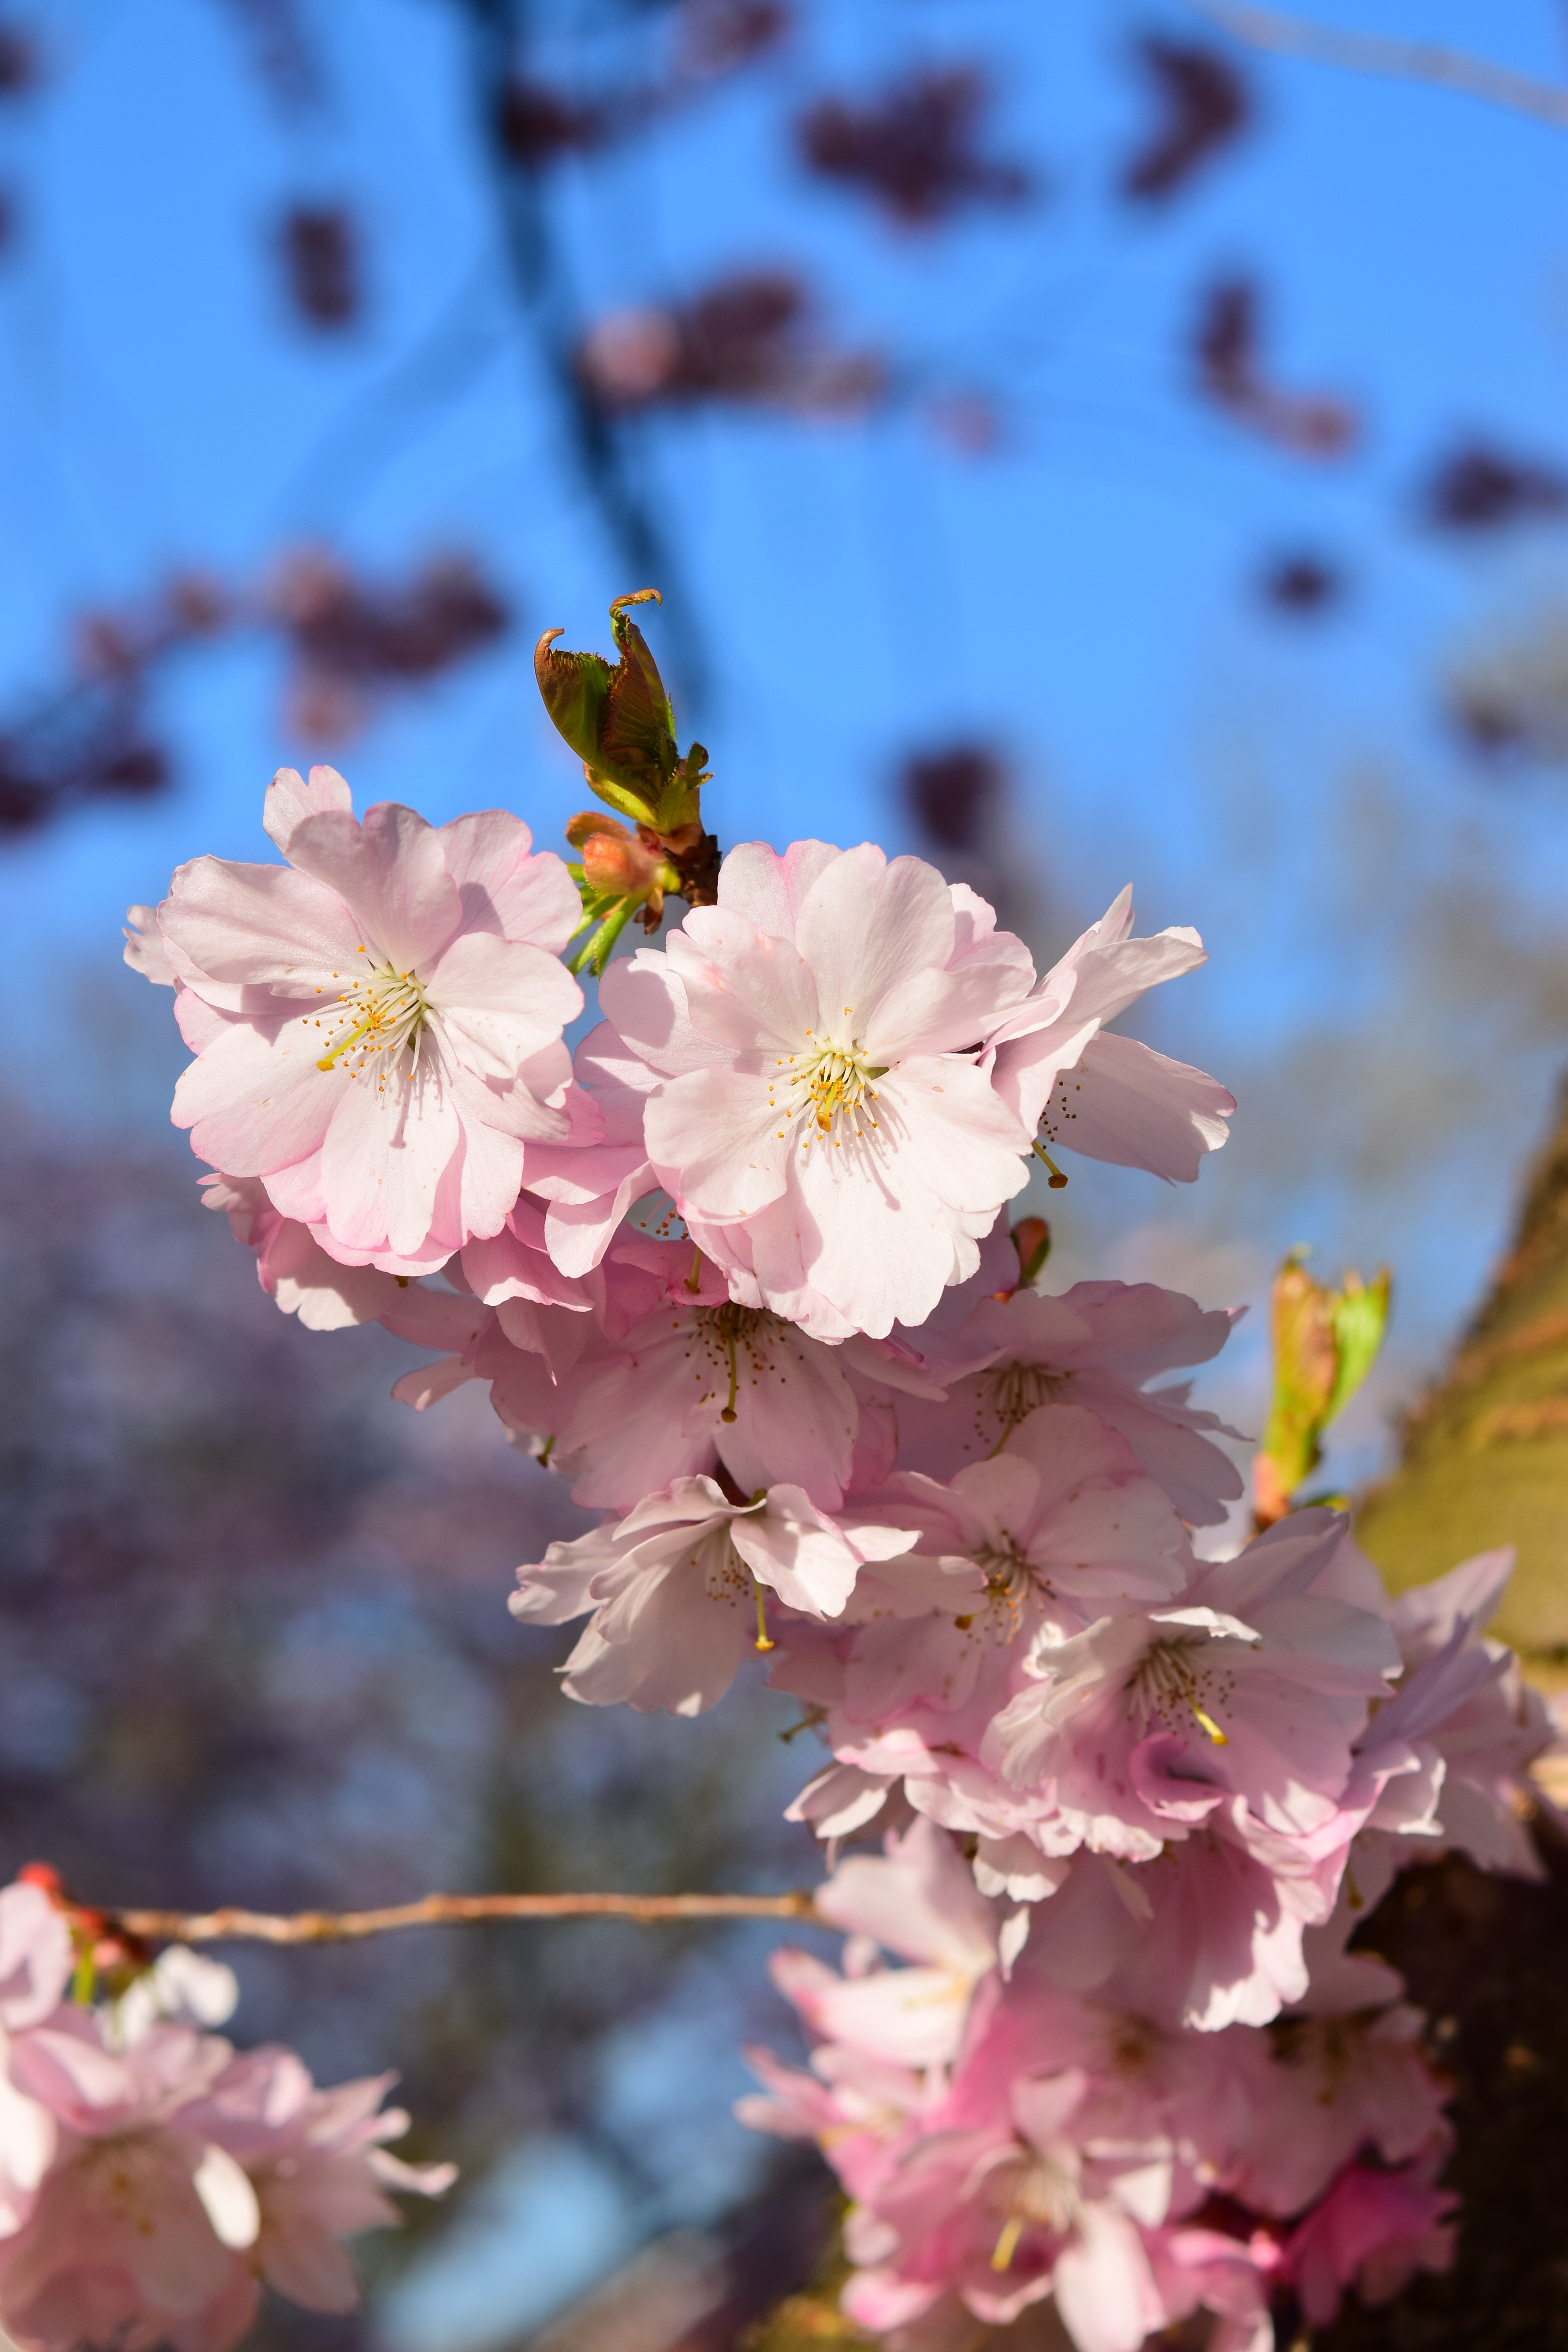
nature, branch, blossom, plant, leaf, flower, petal, bloom, food, spring, produce, botany, pink, close, flora, season, cherry blossom, flowers, japanese cherry trees, cherry, macro photography, flowering plant, rose family, japanese cherry blossom, land plant